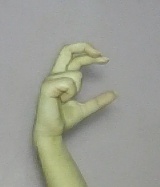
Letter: thal